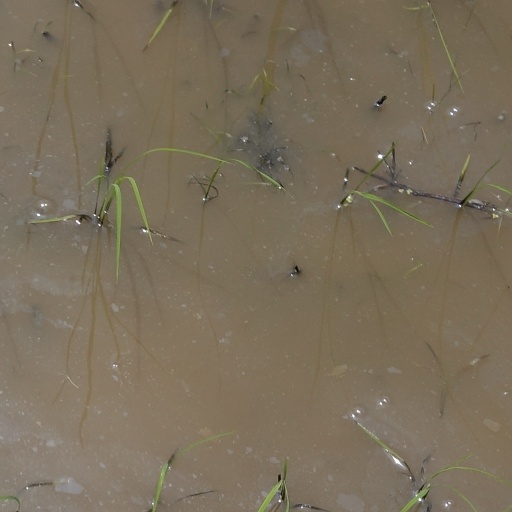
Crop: rice